Denmark–Poland relations

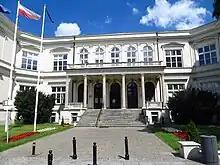
Rembieliński Palace in Warsaw, seat of the Embassy of Denmark in 1923-1928

Danish-Polish relations date back to the Middle Ages, with both countries adopting Christianity around 965–966 and thus joining the Western civilization. By 967 the emerging Polish state gained access to the Baltic Sea by obtaining Pomerania with Wolin, the largest Baltic port city at the time, stirring animosity of Denmark, which pursued a policy of conquest in the Baltic and feared the emergence of a potential major rival, thus invaded Wolin several times in the 11th century. Afterwards, in the medieval period, Poland and Denmark entered into alliances several times, including in the 1120s, 1315, 1350, 1363 and 1419. As a result of the expansion of Poland and Denmark, their spheres of influence bordered since , when the Rugia island and Hither Pomerania passed under Polish suzerainty, and the Obotrites came under Danish sphere of influence. In 1320 Denmark also was allied with the duchies of Pomerania and Jawor, both formed in the course of the medieval fragmentation of Poland, in their war against the duchies of Mecklenburg and Saxe-Wittenberg, with Duke Henry I of Jawor visiting King Christopher II of Denmark at Vordingborg. In the medieval period, Poland and Denmark had vivid trade relations.